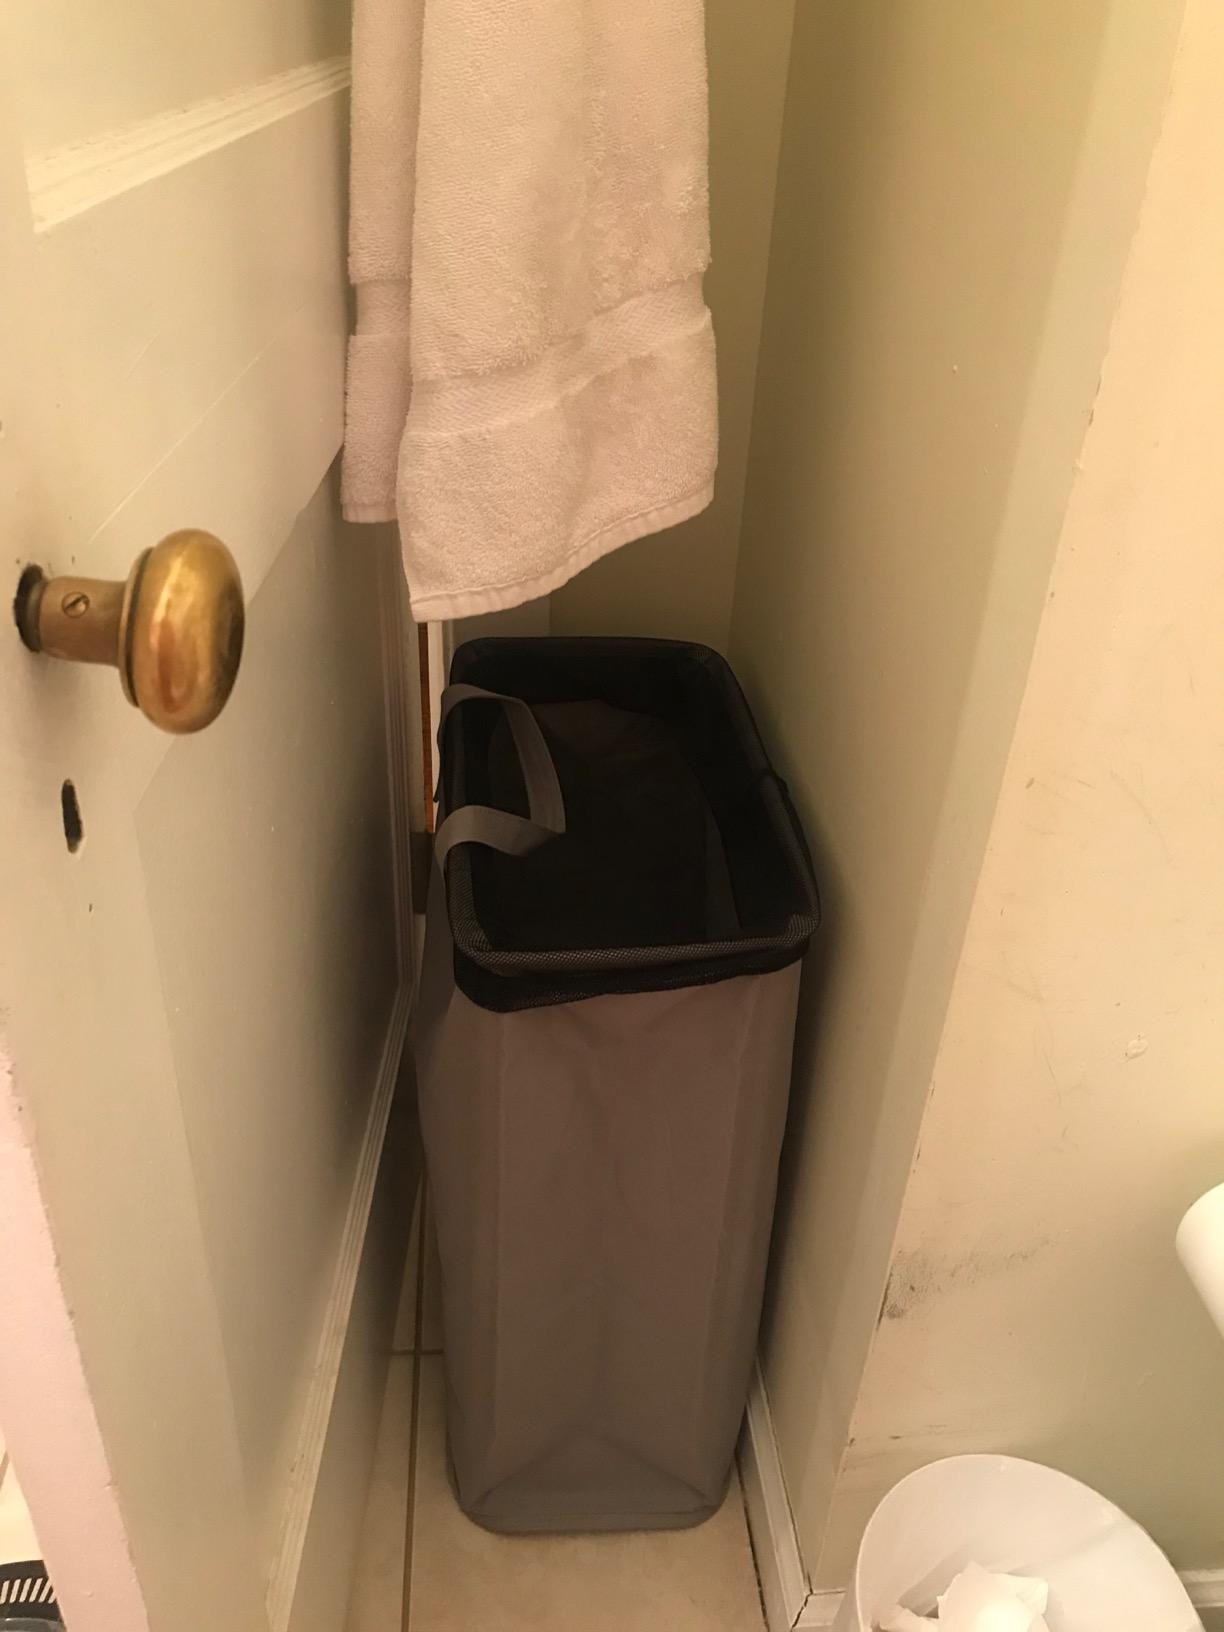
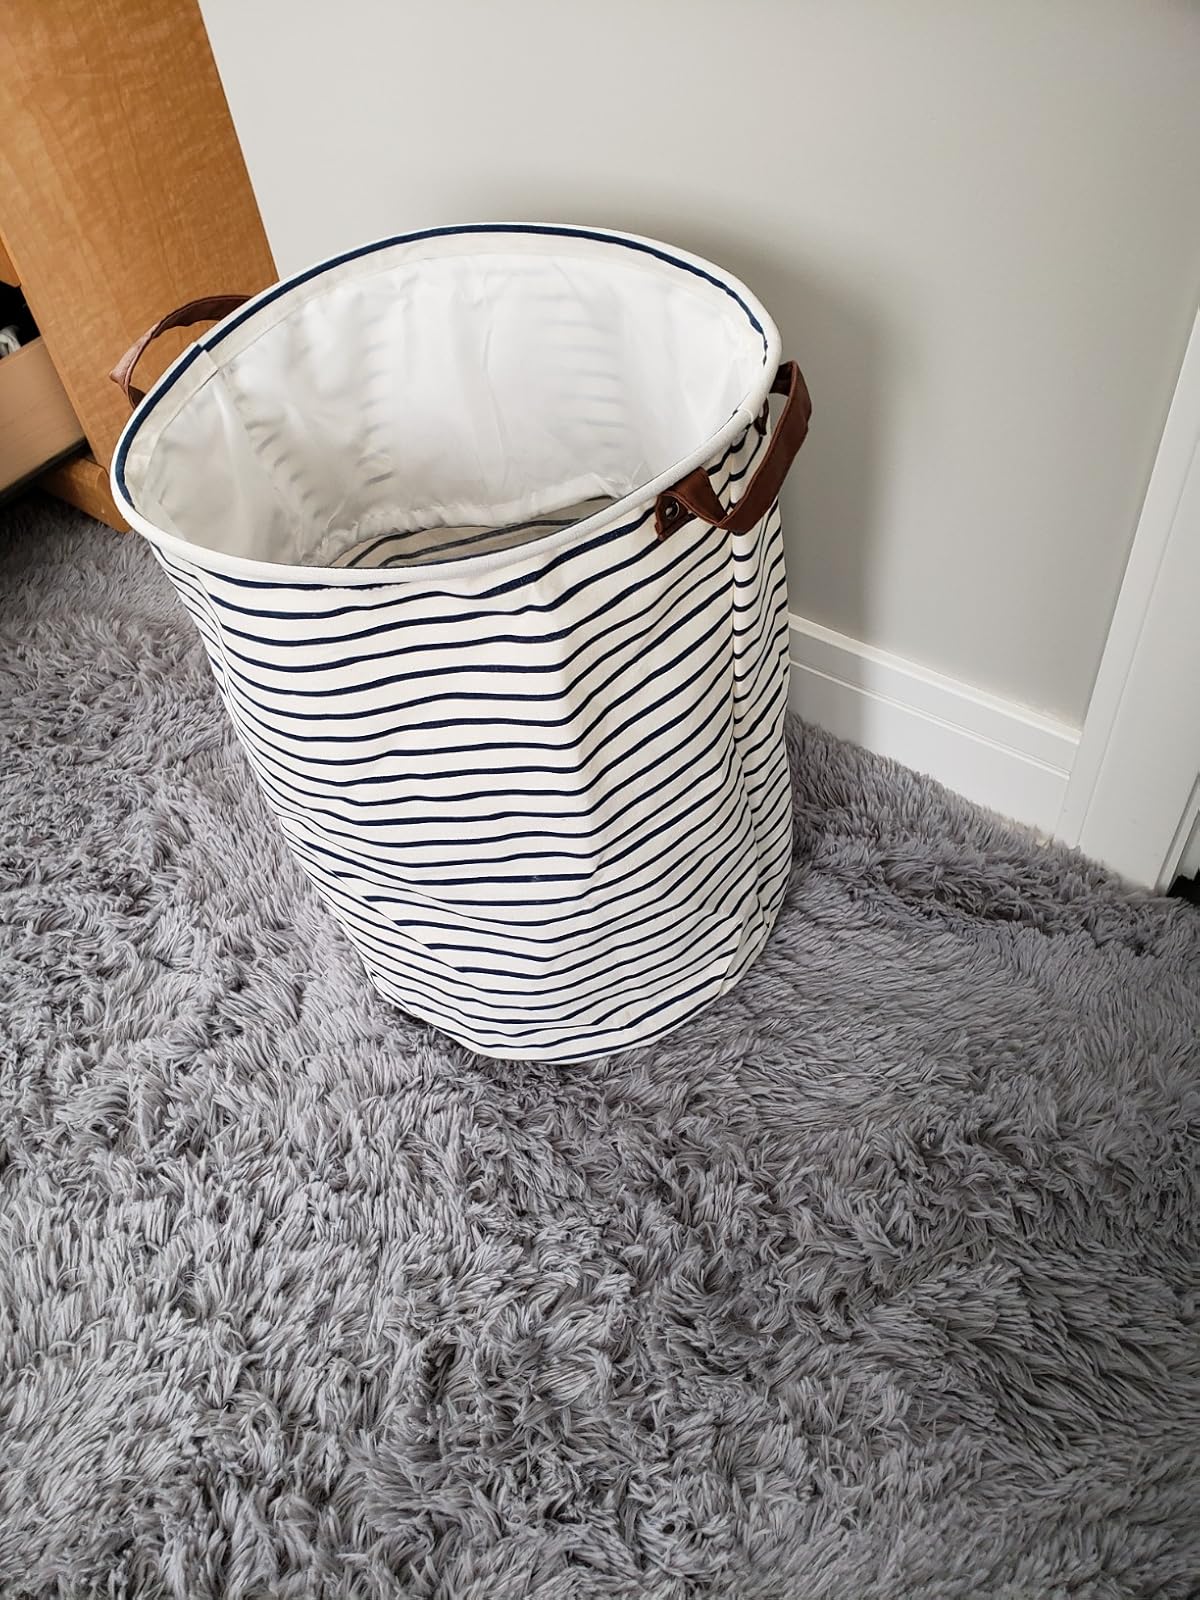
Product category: items_hamper
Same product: no